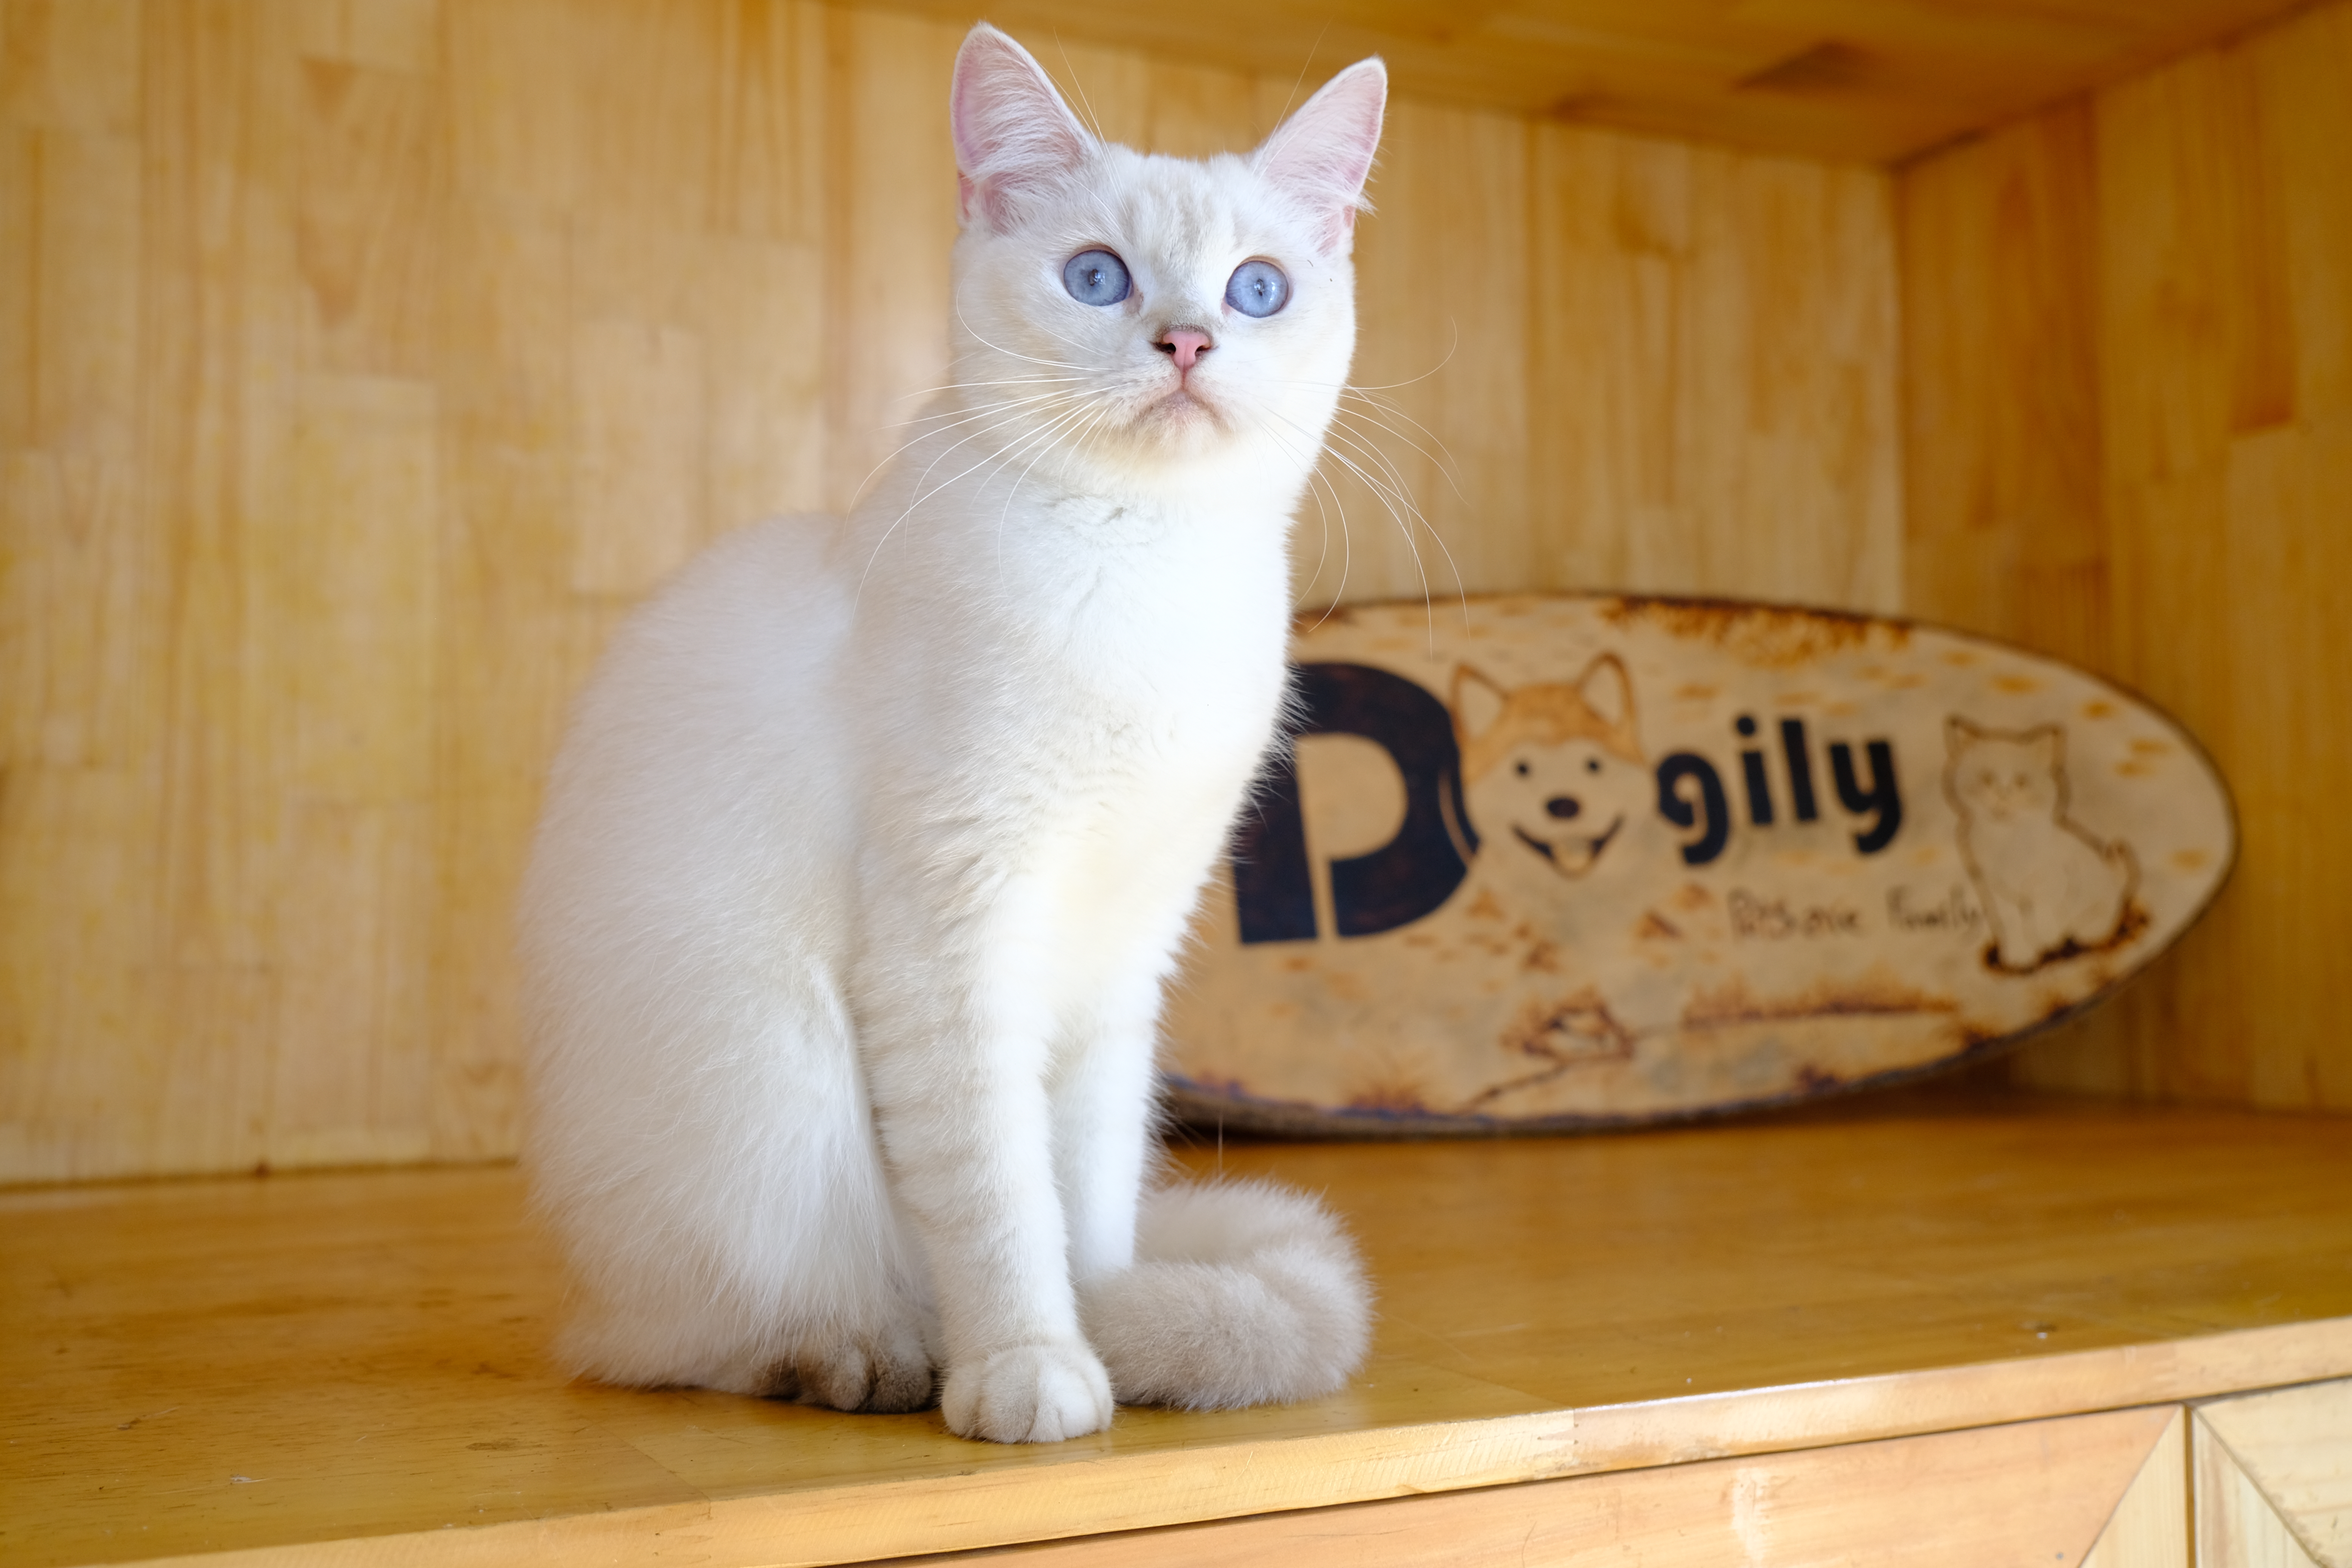
cats, pet, store, cat, window, felidae, carnivore, wood, small to medium sized cats, fawn, whiskers, snout, tail, flooring, hardwood, paw, Pet supply, fur, domestic short haired cat, sitting, comfort, art, photo caption, wood flooring, foot